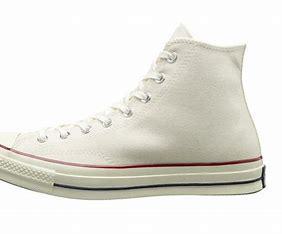
Brand: Converse
Model: Chuck Taylor All Star 70 Hi